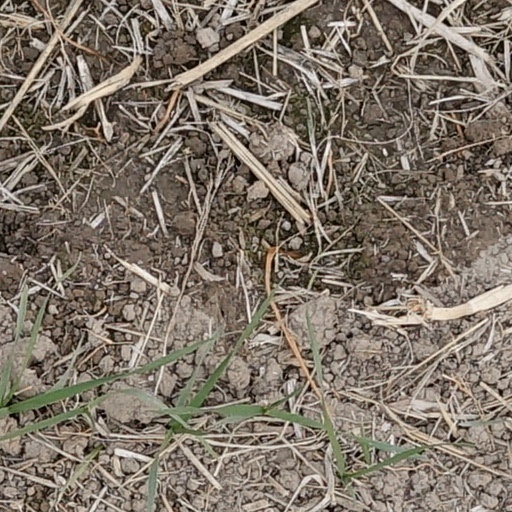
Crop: wheat